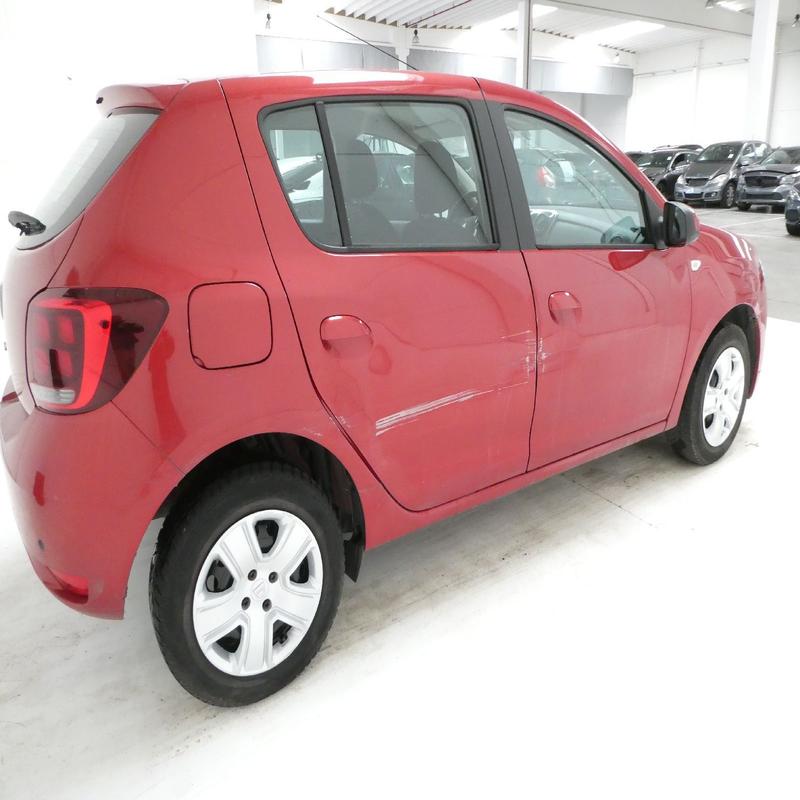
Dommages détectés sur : porte avant droite, porte arrière droite, aile arrière droite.
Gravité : mineur